History of Switzerland

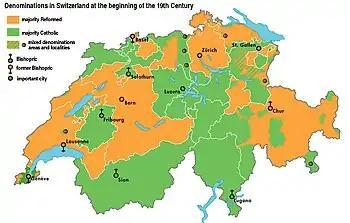
Religious geography in 1800 (orange: Protestant, green: Catholic)

The Radical–liberal–Protestant element charged that the "Sonderbund" violated the Federal Treaty of 1814, § 6 of which expressly forbade such separate alliances. Forming a majority in the Tagsatzung they decided to dissolve the Sonderbund on October 21, 1847. The odds were against the Catholics, who were heavily outnumbered in population; they were outnumbered in soldiers by 79,000 to 99,000 and lacked enough well-trained soldiers, officers, and generals. When the Sonderbund refused to disband, the national army attacked in a brief civil war between the Catholic and the Protestant cantons, known as the "Sonderbundskrieg" ("Sonderbund War".) The national army was composed of soldiers from all the other cantons except Neuchâtel and Appenzell Innerrhoden (which remained neutral). The Sonderbund was easily defeated in less than a month; there were about 130 killed. Apart from small riots, this was the last armed conflict on Swiss territory. Many Sonderbund leaders fled to Italy, but the victors were generous. They invited the defeated cantons to join them in a program of federal reform, and a new constitution was drafted along American lines. National issues were to be under the control of the national parliament, and the Jesuits were expelled. The Swiss voted heavily in favor of the new constitution by 2 million against 300,000. Switzerland became calm. However, conservatives around Europe became frightened and prepared their forces to meet possible challenges, which indeed soon exploded the Revolutions of 1848. In those violent revolutions, outside Switzerland, the conservatives were always successful.